Denshi Sentai Denjiman

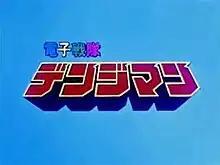
Title Screen

is Toei's fourth entry to its Super Sentai metaseries. It was broadcast from February 2, 1980, to January 31, 1981, replacing "Battle Fever J" and was replaced by "Taiyo Sentai Sun Vulcan". The title given to this series for international distribution by Toei is "Denjiman, Denziman or Electric Fighters". "Denjiman" is the second "Super Sentai" series to be produced in partnership with Marvel Comics.